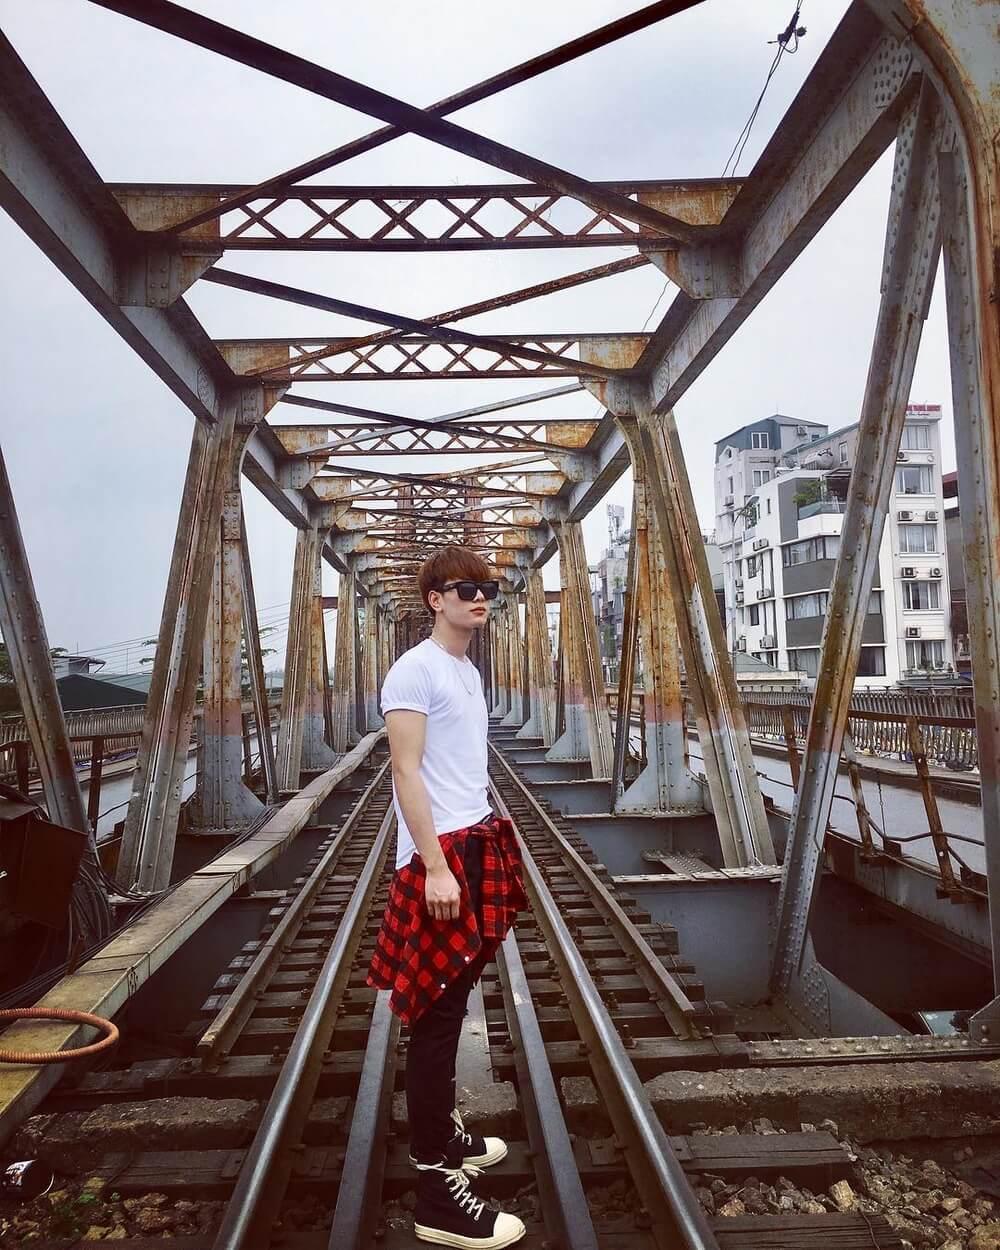
cậu thanh niên đang mặc áo màu trắng và quấn một chiếc áo caro đỏ đen bên hông